History of the foreign relations of the United Kingdom

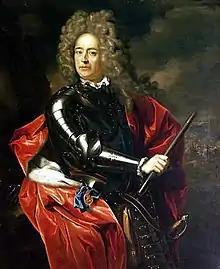
"John Churchill, Duke of Marlborough"

Britain was a player in the first world war of modern times with theatres of fighting in Spain, Italy, Germany, Holland, and at sea. At issue was the threat of a French-sponsored Bourbon heir as king of Spain, that would allow the Bourbon kings of France to take control of Spain and its American empire.